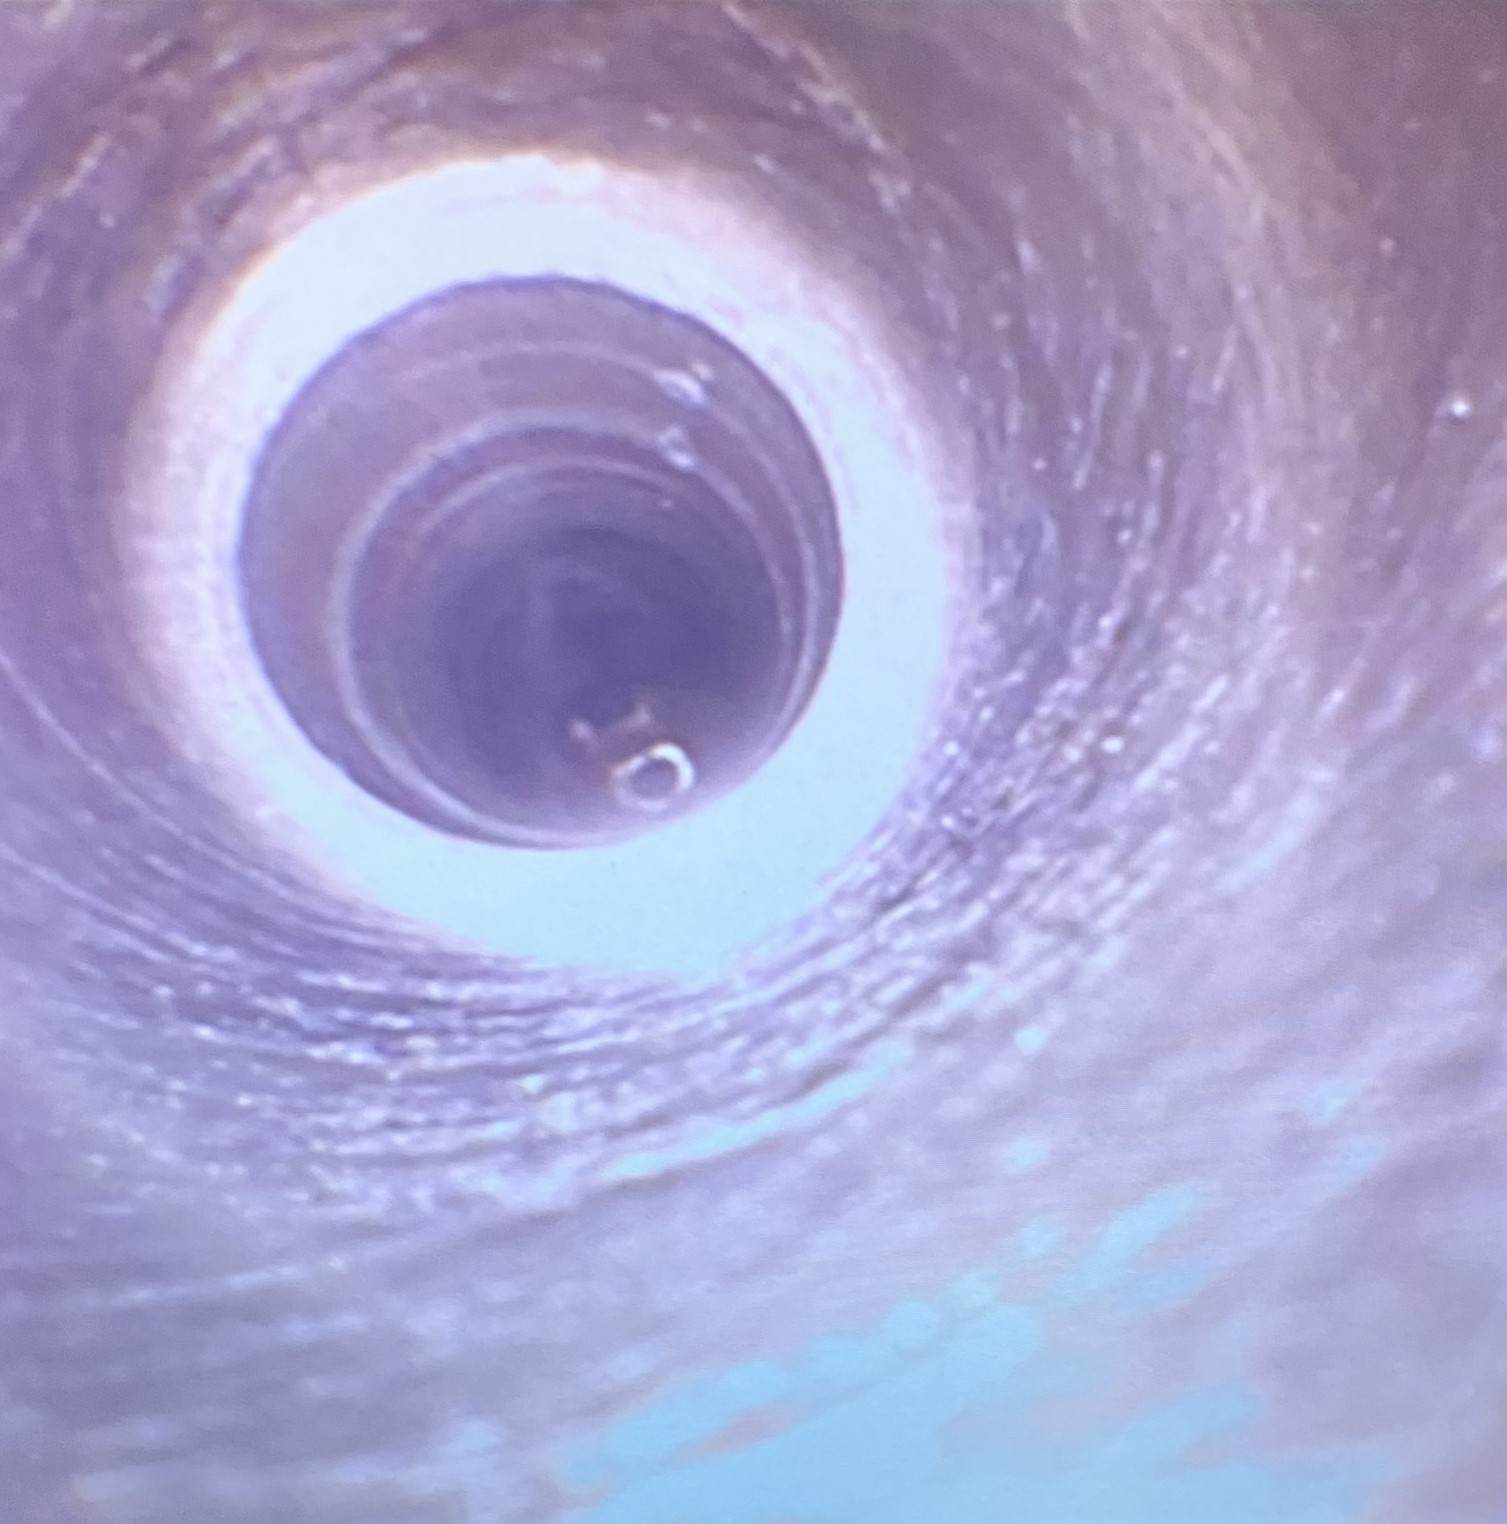
Internal lumen from proximal end of shaver handpiece.
Specialty: surgical-instruments